Valentina Tereshkova

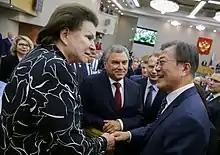
Tereshkova with South Korean President Moon Jae-in in the Russian State Duma, 2018

Less than a week after her return from space, Moscow hosted the International Women's Congress on 24 June where Tereshkova and Bykovsky were greeted by a gathering of about 2,000 women from 119 countries. Of all the Russian cosmonauts, Tereshkova received the most requests to visit foreign nations. Her trips in particular required approval from the Ministry of Foreign Affairs, the Ministry of Defense, and the KGB and were ultimately authorized by the Presidium of the Central Committee of the Communist Party, the highest political bureau in the Soviet Union.